Explosive harpoon

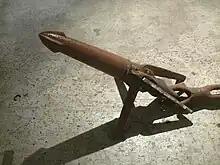
Explosive harpoon used in Iceland in the 20th century

The explosive harpoon is a type of harpoon which uses an explosive discharge to assist in whaling. In Norway, Japan, and Iceland, the use of these harpoons is commonplace. Norway created and utilises the most technologically advanced grenades in their harpoons.